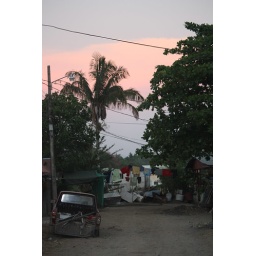
Looking approximately north up the street from Xinia's house near dusk.